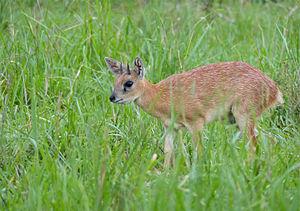
Le raphicère de Sharpe ou Grysbok de Sharpe est une espèce d'antilope qui se rencontre dans le sud de l'Afrique.